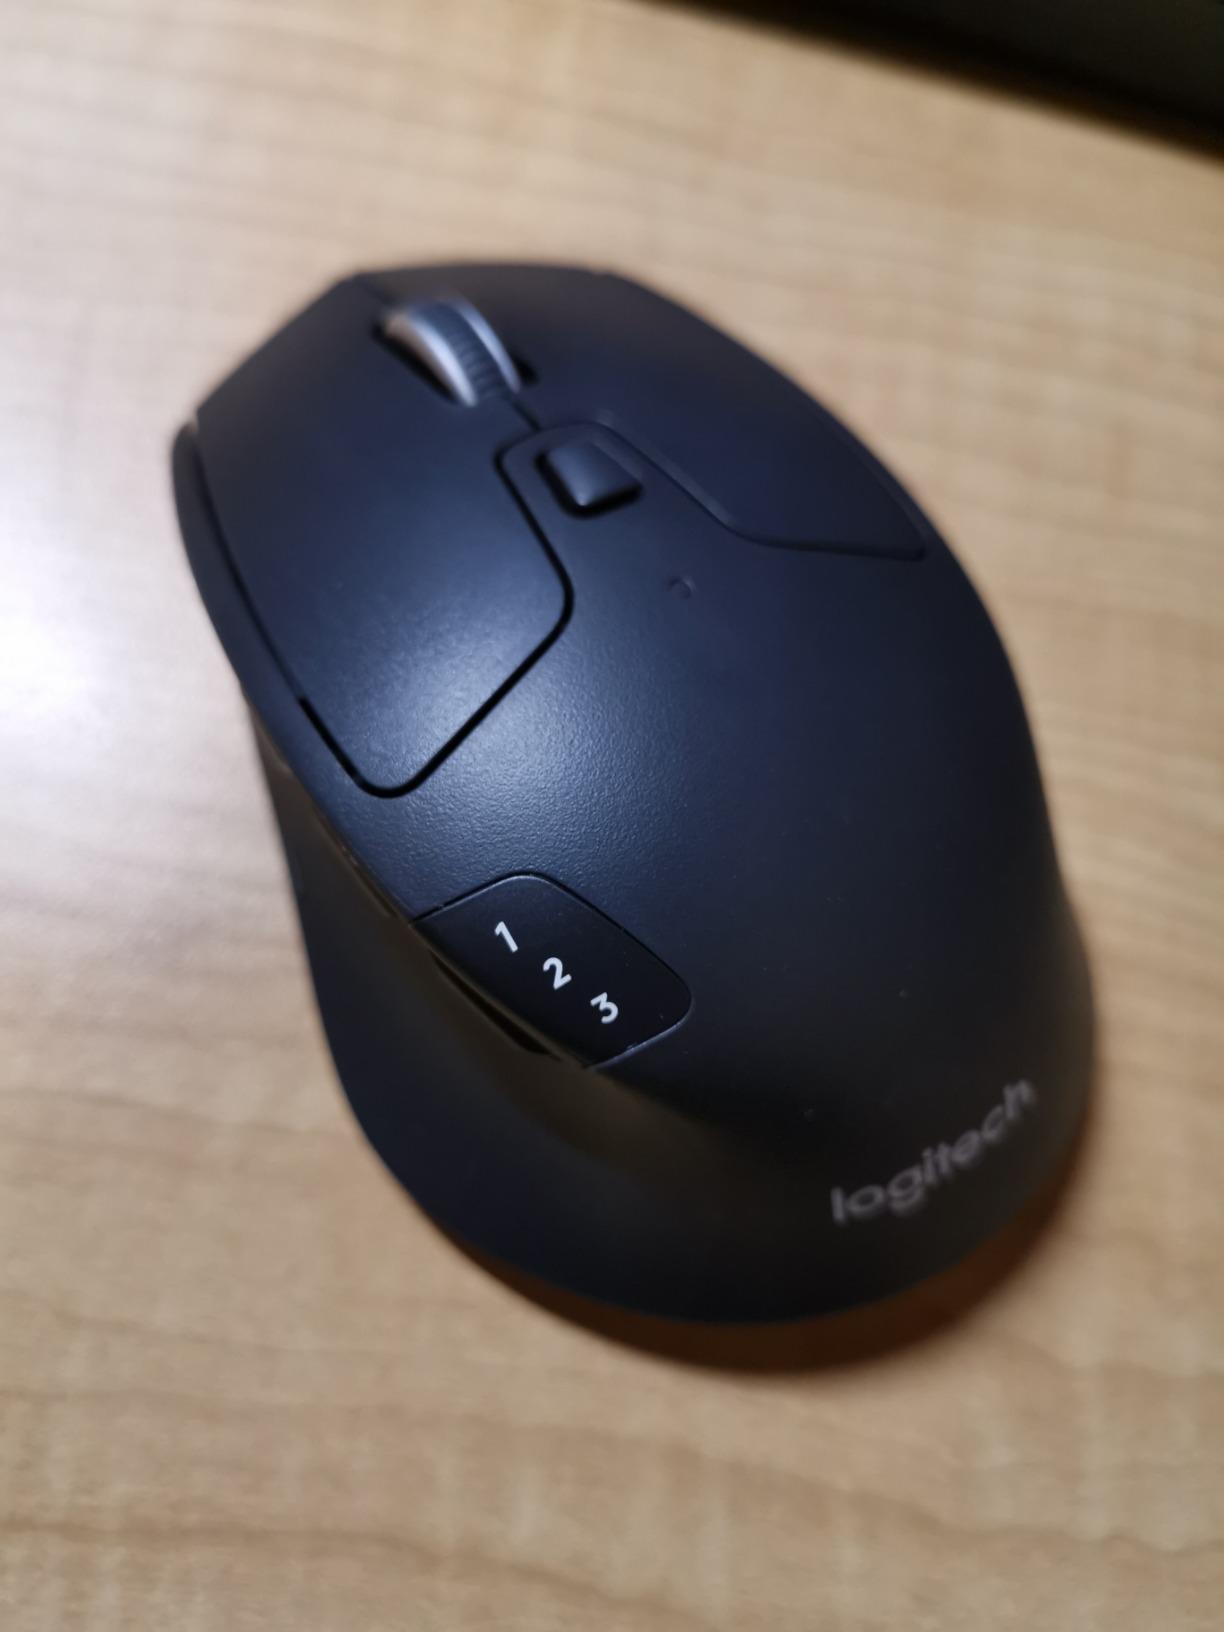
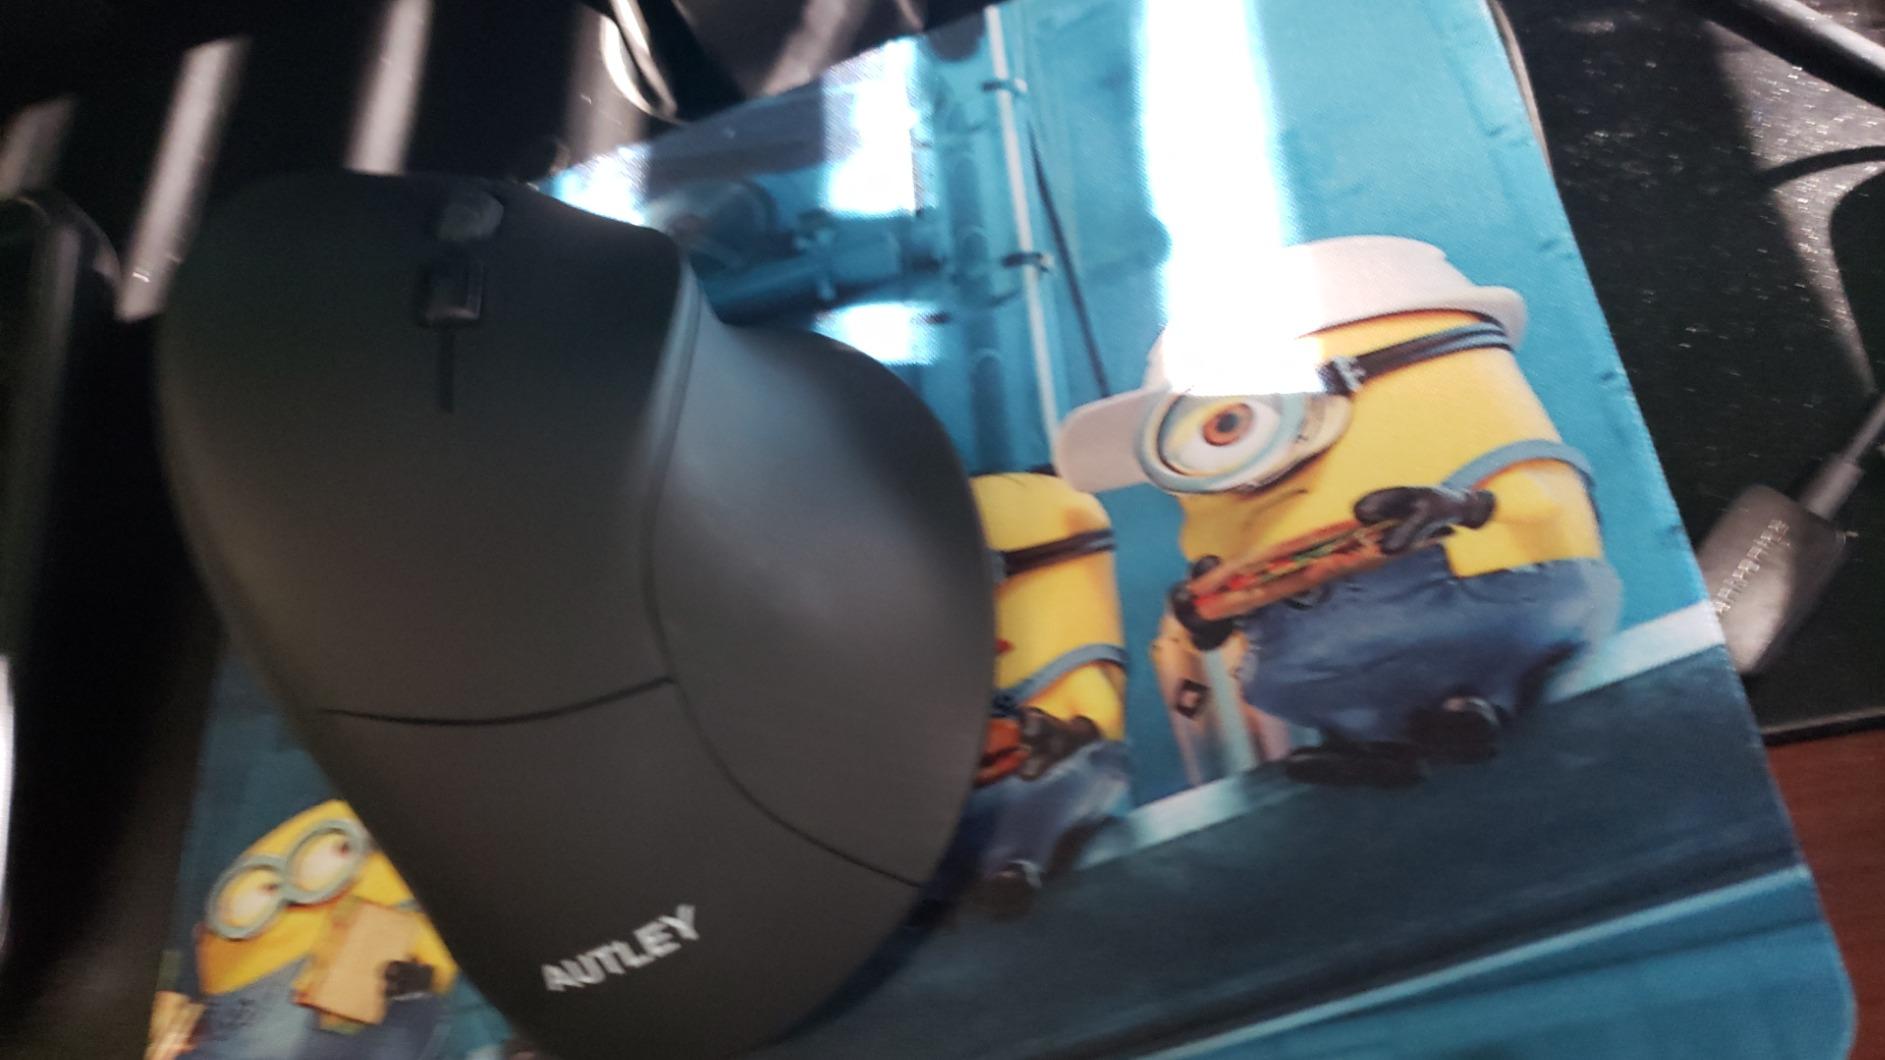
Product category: mouse
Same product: no